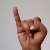
The image shows a hand gesture representing the letter 'I' in Indian Sign Language.